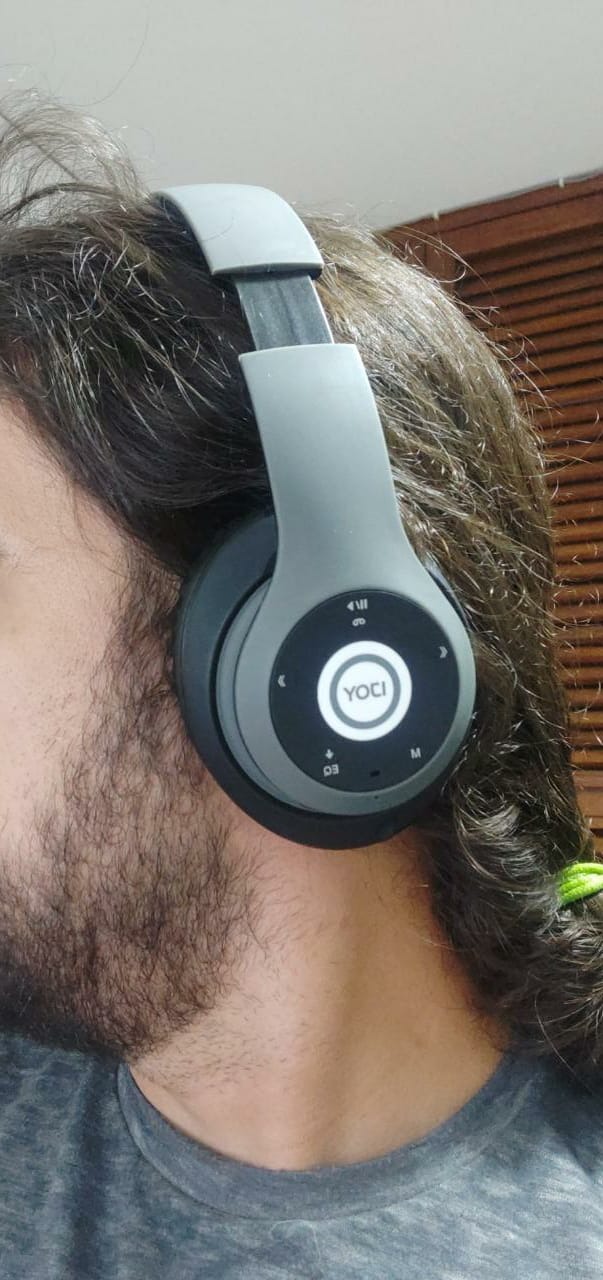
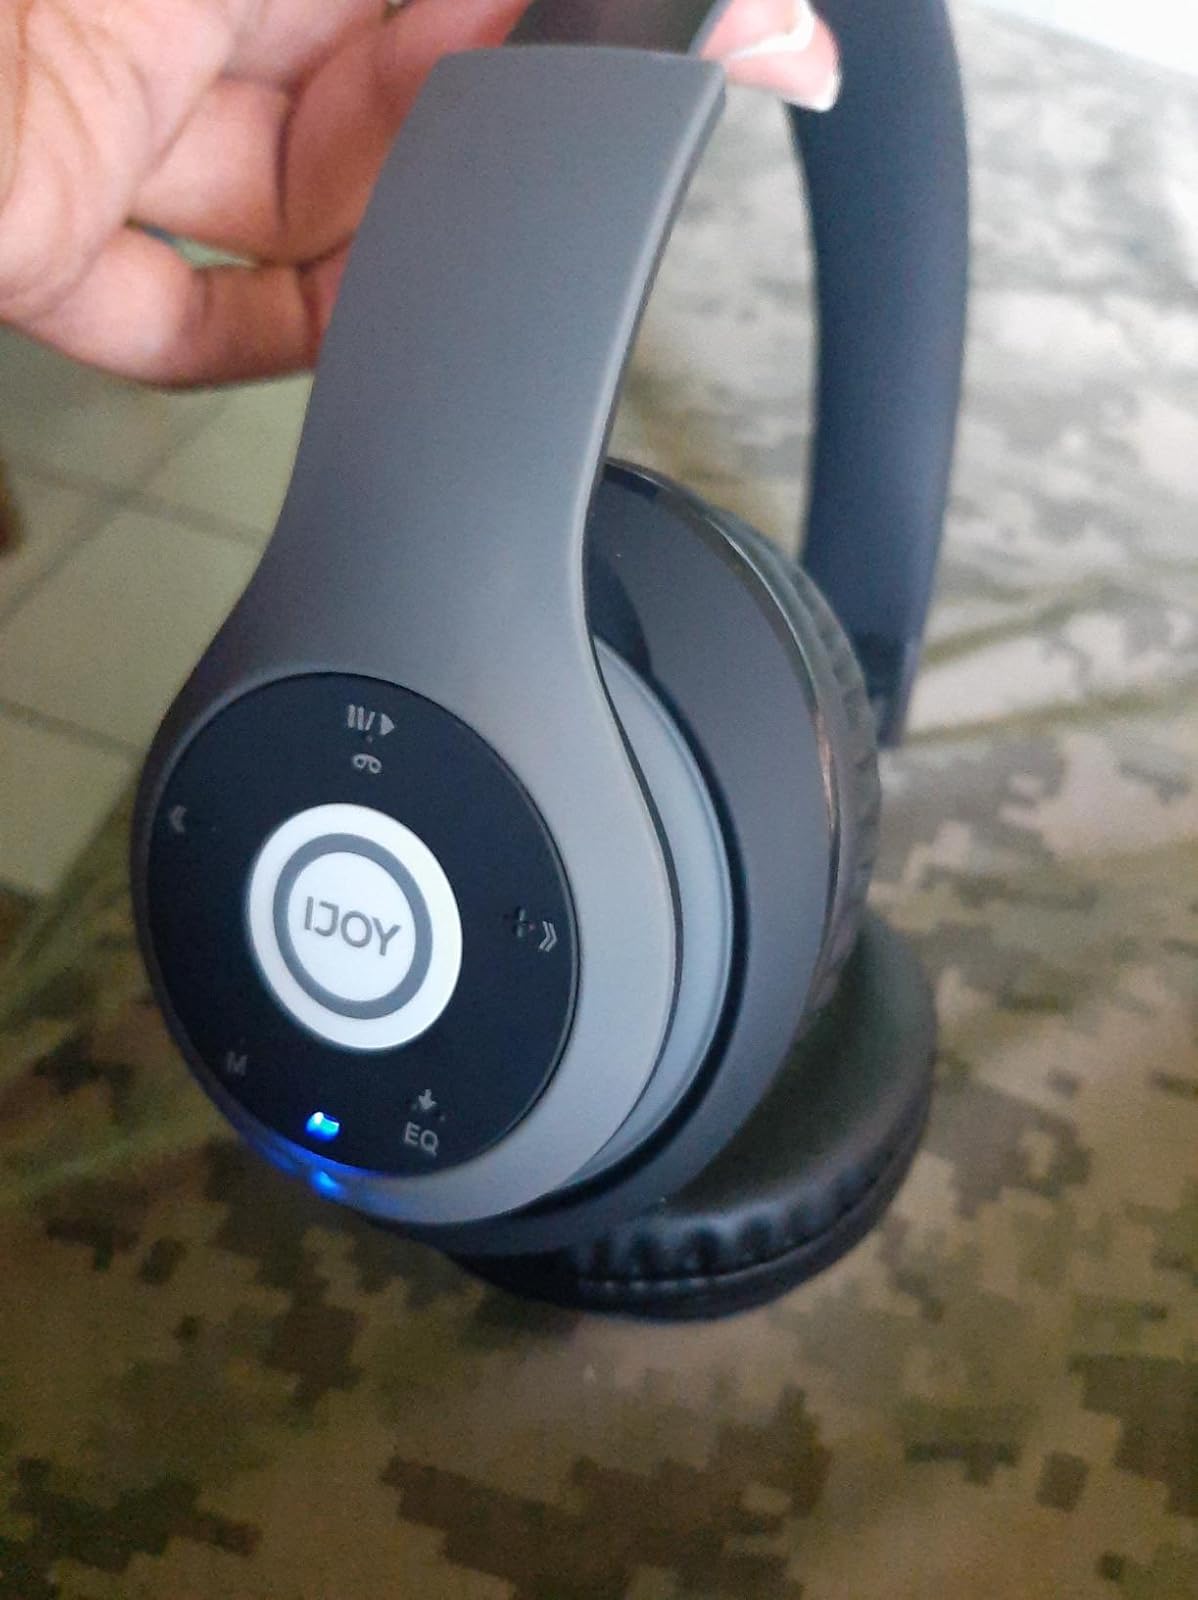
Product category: headphones
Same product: yes